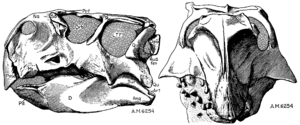
Psittacosaurus soit « lézard perroquet » est un genre éteint de dinosaures ornithischiens cératopsiens primitifs du début du Crétacé inférieur qui vivait en Asie, il y a environ 130 à 100 Ma. C'est l'un des genres de dinosaures le plus riche en espèces, puisqu'on en connaît au moins dix espèces grâce aux fossiles trouvés dans les différentes régions des actuelles Chine, Laos, Mongolie et Russie, avec la possibilité d'existence d'autres espèces en provenance de Thaïlande.